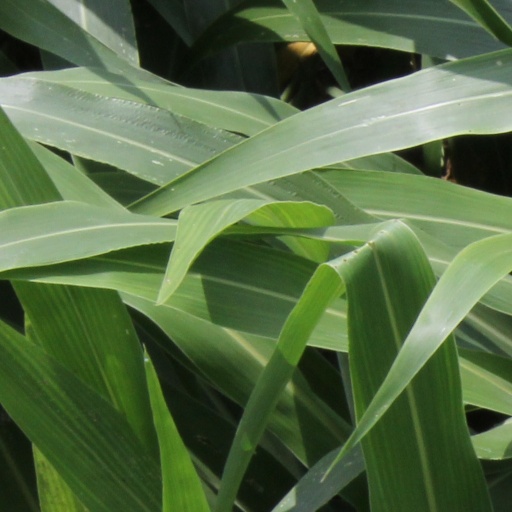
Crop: sorghum